Hullabaloo (festival)

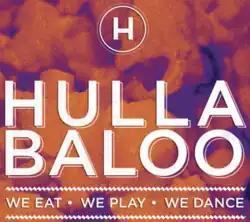

Hullabaloo is an annual campus music festival at the University of California, San Diego. It has been a part of the university's Founders' Celebration every November since 2011, when it was created to replace its predecessor, FallFest. There was no festival in 2020 due to the COVID-19 pandemic.